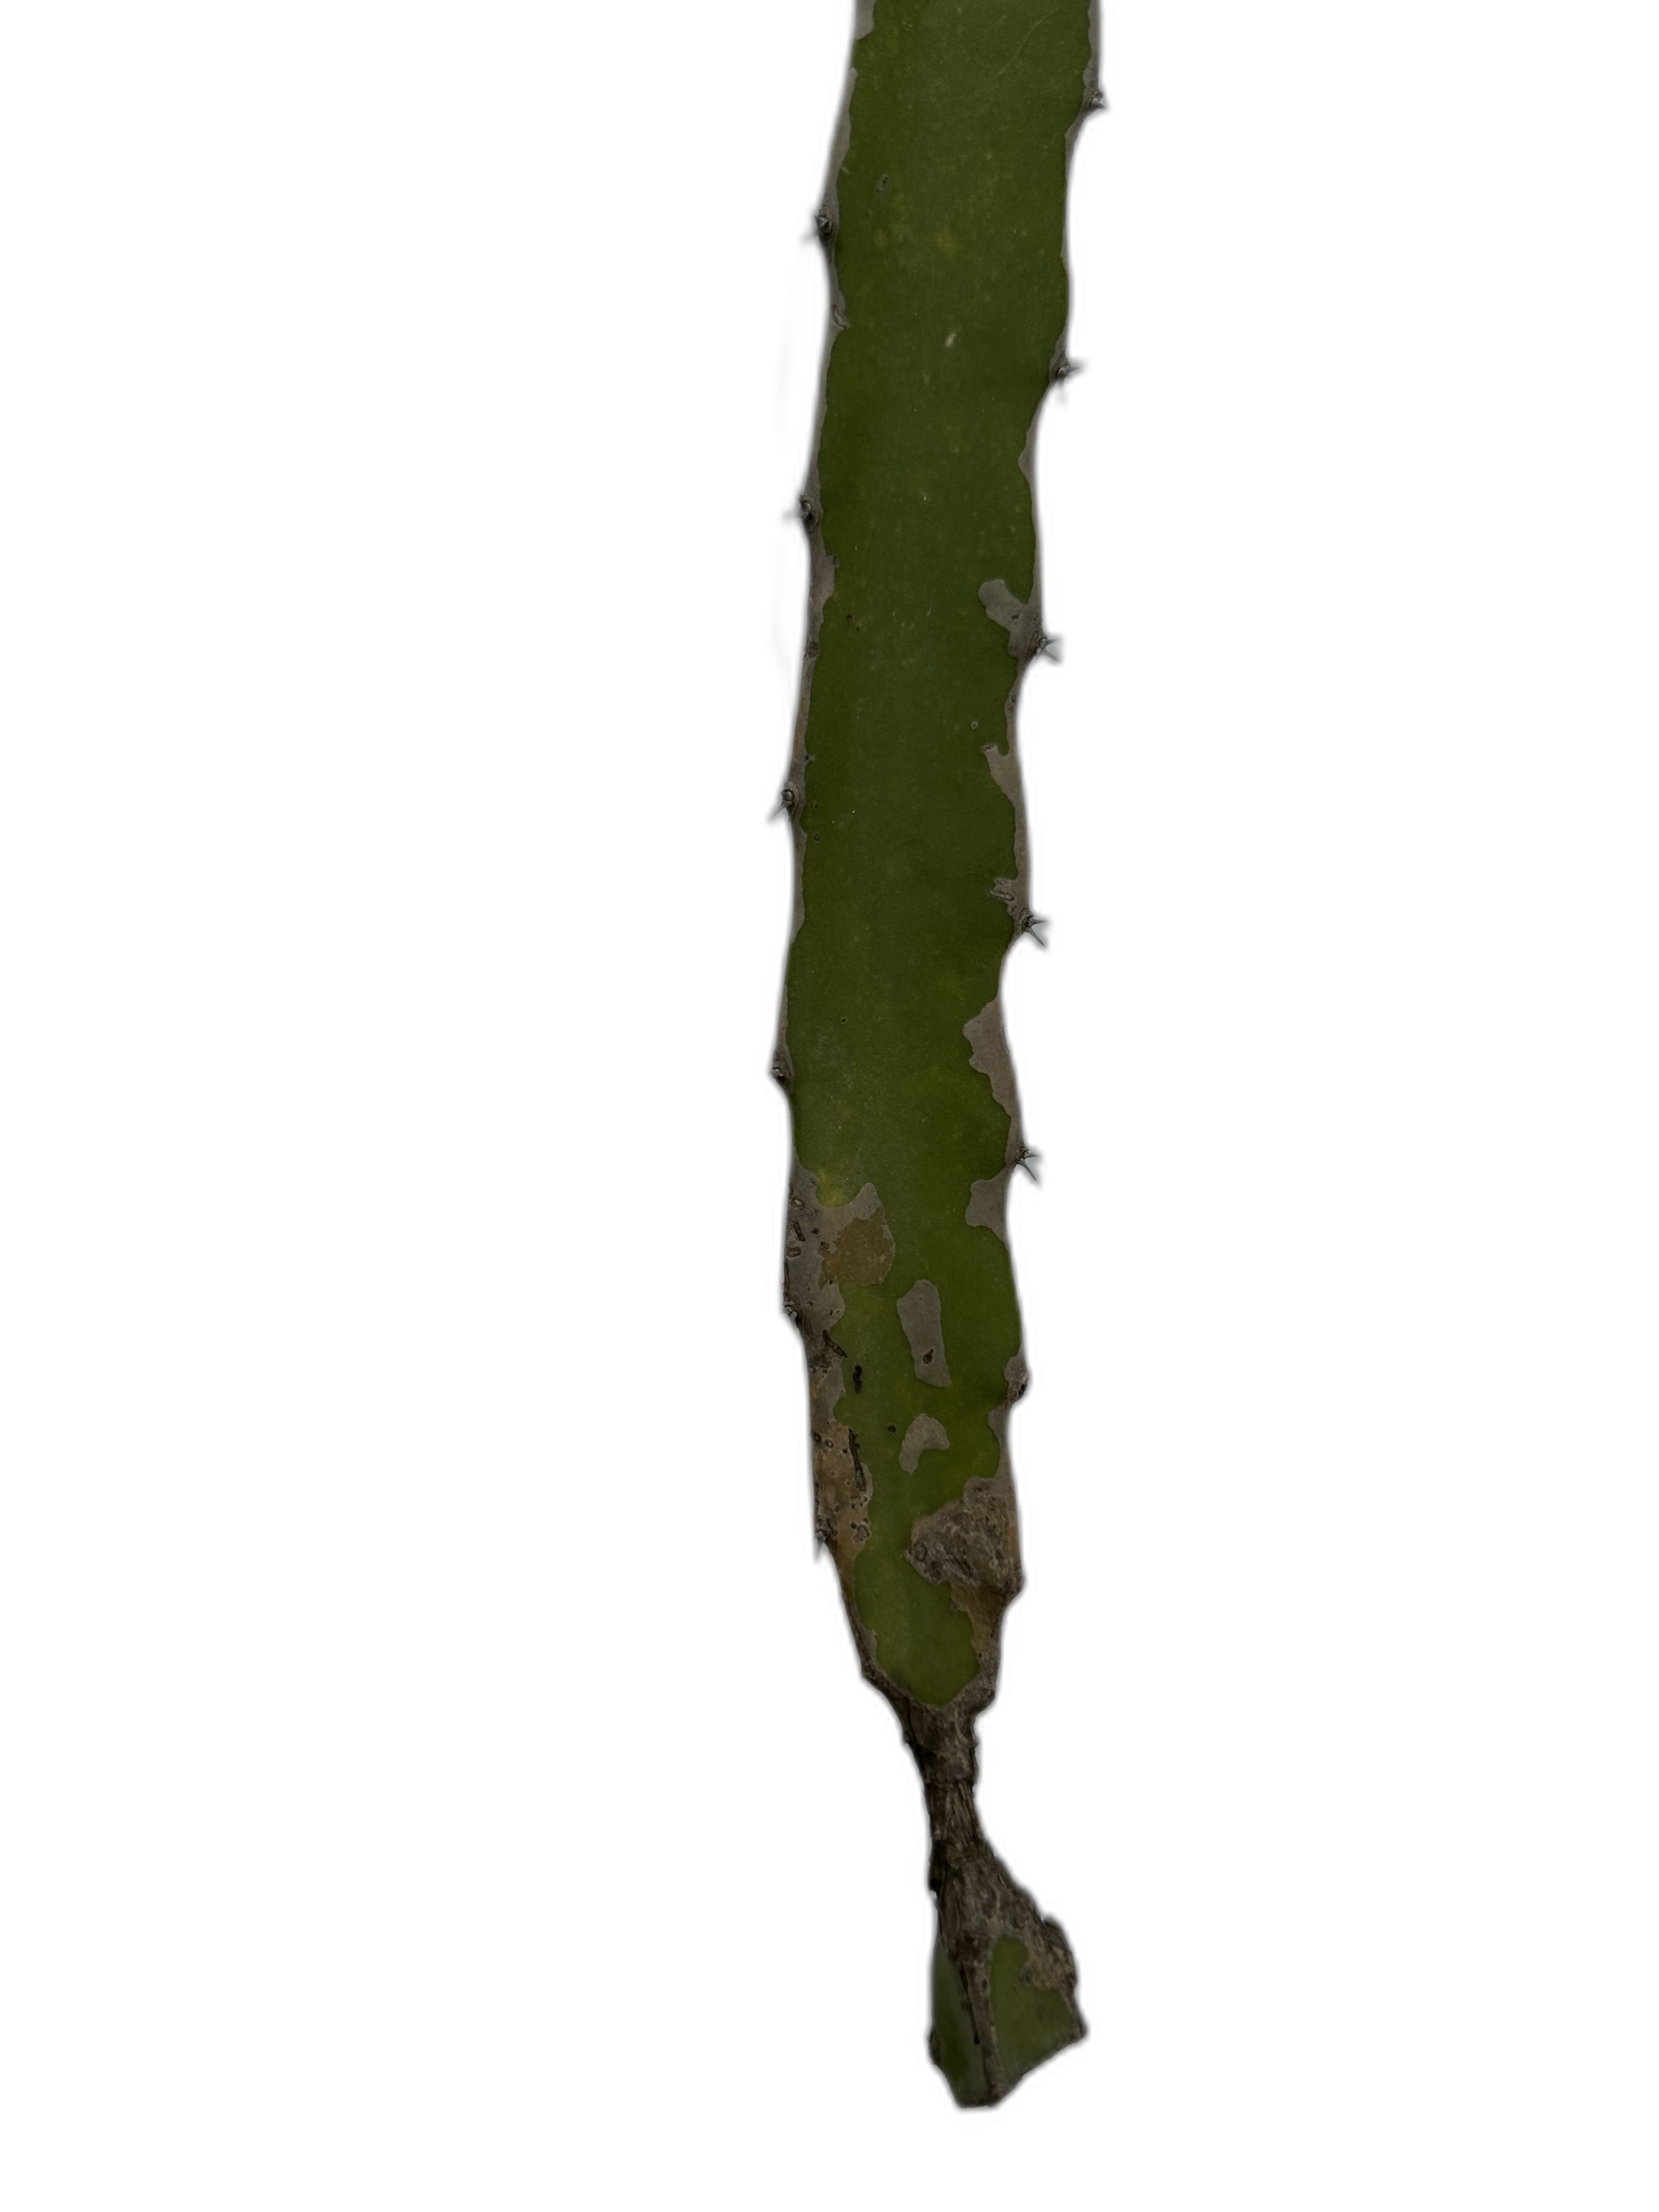
Label: Bad leaf